Tulsi (film)

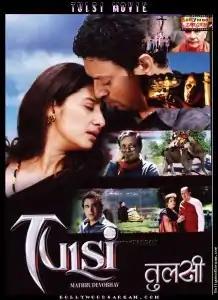
Poster

Tulsi: Mathrudevobhava is a 2008 Indian Hindi language drama film. The film is directed by K. Ajay Kumar and stars Manisha Koirala and Irrfan Khan. The film is a remake of the 1993 Malayalam movie "Akashadoothu," which was also earlier remade in Telugu as "Mathru Devo Bhava" and in Kannada as "Karulina Koogu".